NDHU College of Humanities and Social Sciences

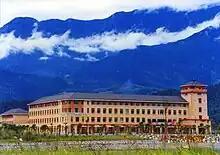
NDHU College of Humanities and Social Sciences Building I in 1994

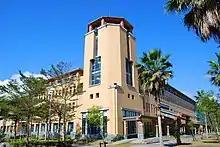
NDHU College of Humanities and Social Sciences Building II

With Yang Mu returned from Hong Kong and United States, NDHU College of Humanities and Social Sciences (NDHU CHASS) was founded in 1995 as Taiwan's first institution for Humanities and Social Sciences to serve the interdisciplinary trend of both disciplines. As Yang Mu's latest founded institution, he brought his academic experiences and network from being the Dean of HKUST School of Humanities and Social Science, Director of Institute of Chinese Literature and Philosophy at Academia Sinica, and Professor of Comparative Literature at University of Washington, to NDHU CHASS.